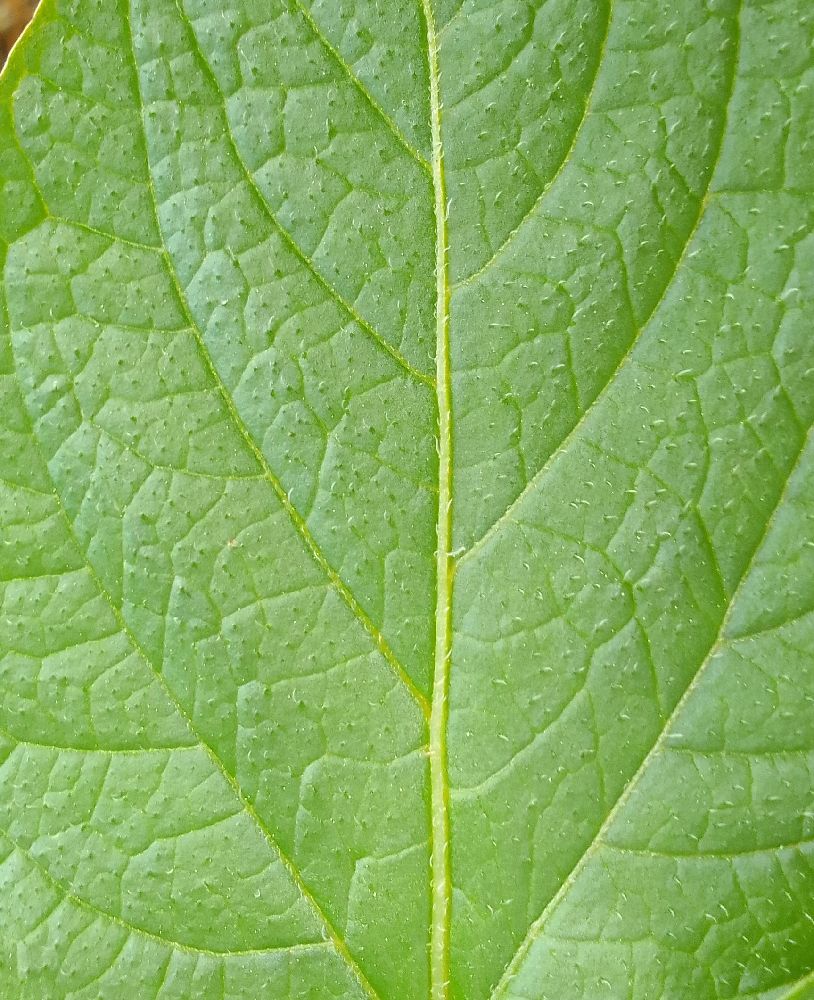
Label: Healthy